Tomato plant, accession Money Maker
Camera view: bottom (45 deg); turntable rotation: 180 degrees
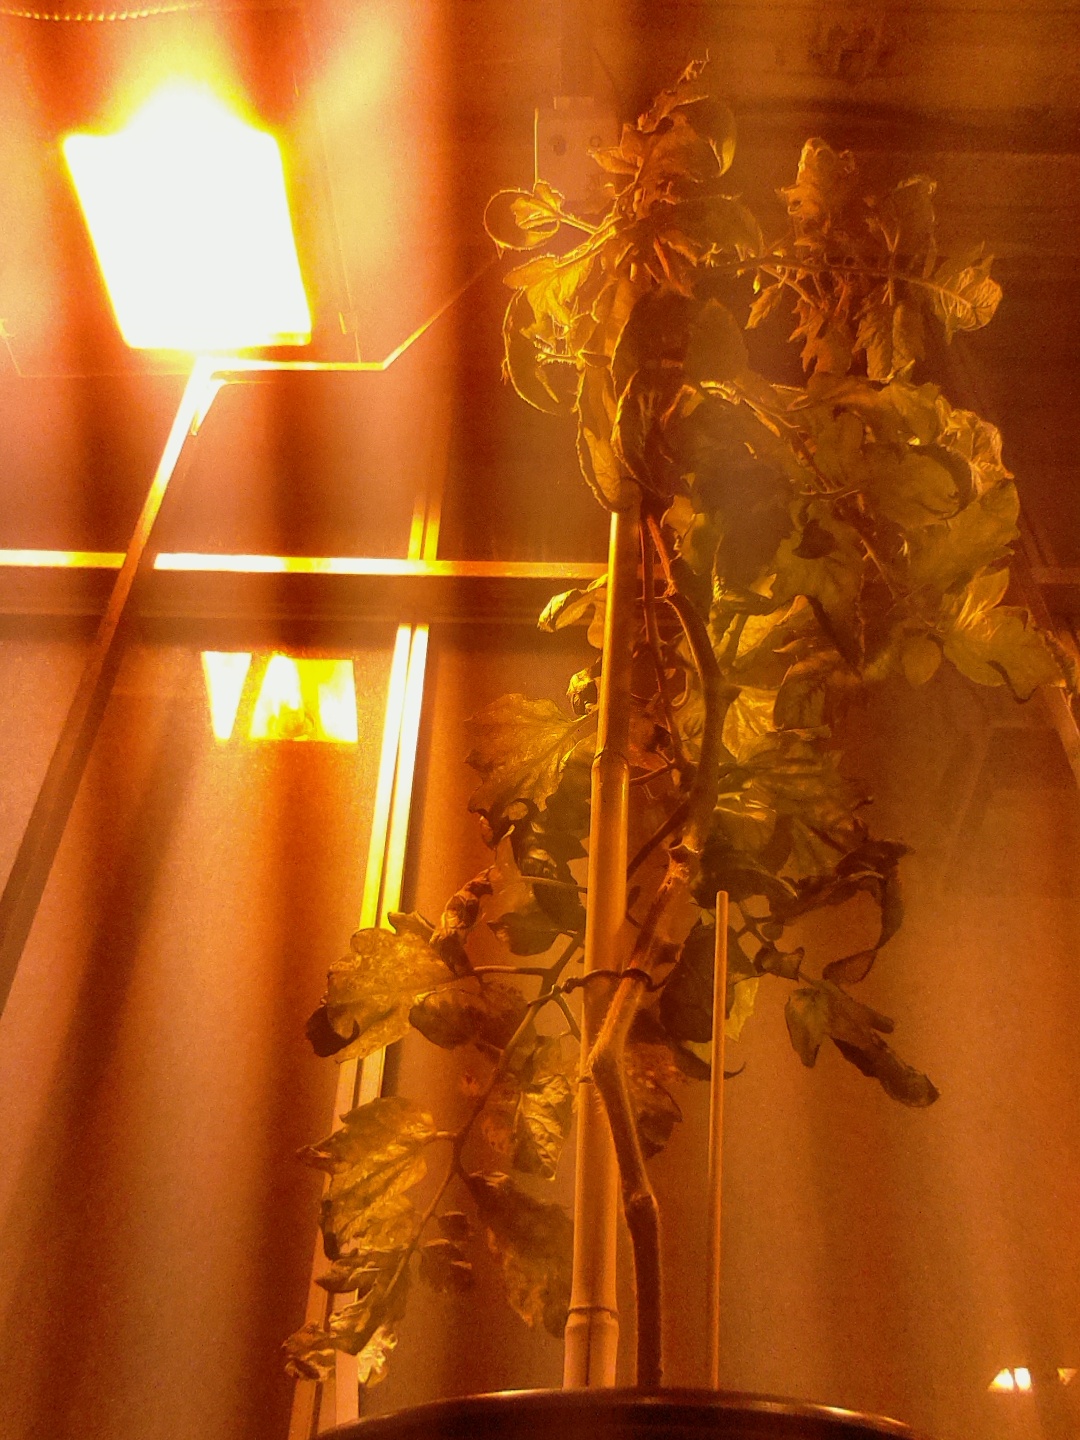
BBCH growth stage 74: 40%-50% of final fruit size